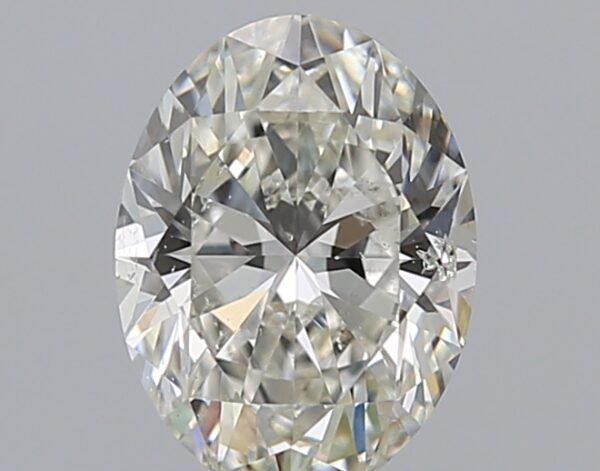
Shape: oval
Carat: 1
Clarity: SI2
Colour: I
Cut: EX
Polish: EX
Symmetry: EX
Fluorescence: N
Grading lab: GIA
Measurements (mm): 7.56 x 5.63 x 3.57